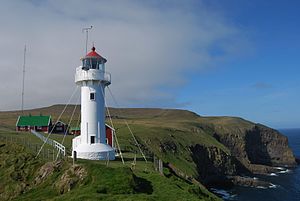
Akraberg / Galleri
Akraberg Fyrtårn, Suðuroy, Færøerne
Akraberg på Suðuroy er Færøernes næst sydligste punkt.